James Wolfe Murray

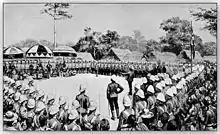
Negotiations following the end of the Fourth Anglo-Ashanti War, in which Murray took part

He went on to be Deputy Assistant Adjutant and Quartermaster-General in the Intelligence Branch at Headquarters of the Army on 1 June 1884, Deputy Assistant-Quartermaster General